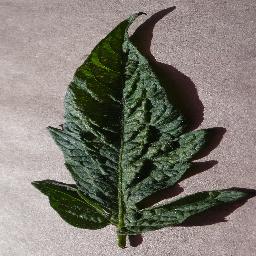
Label: Tomato___Spider_mites Two-spotted_spider_mite